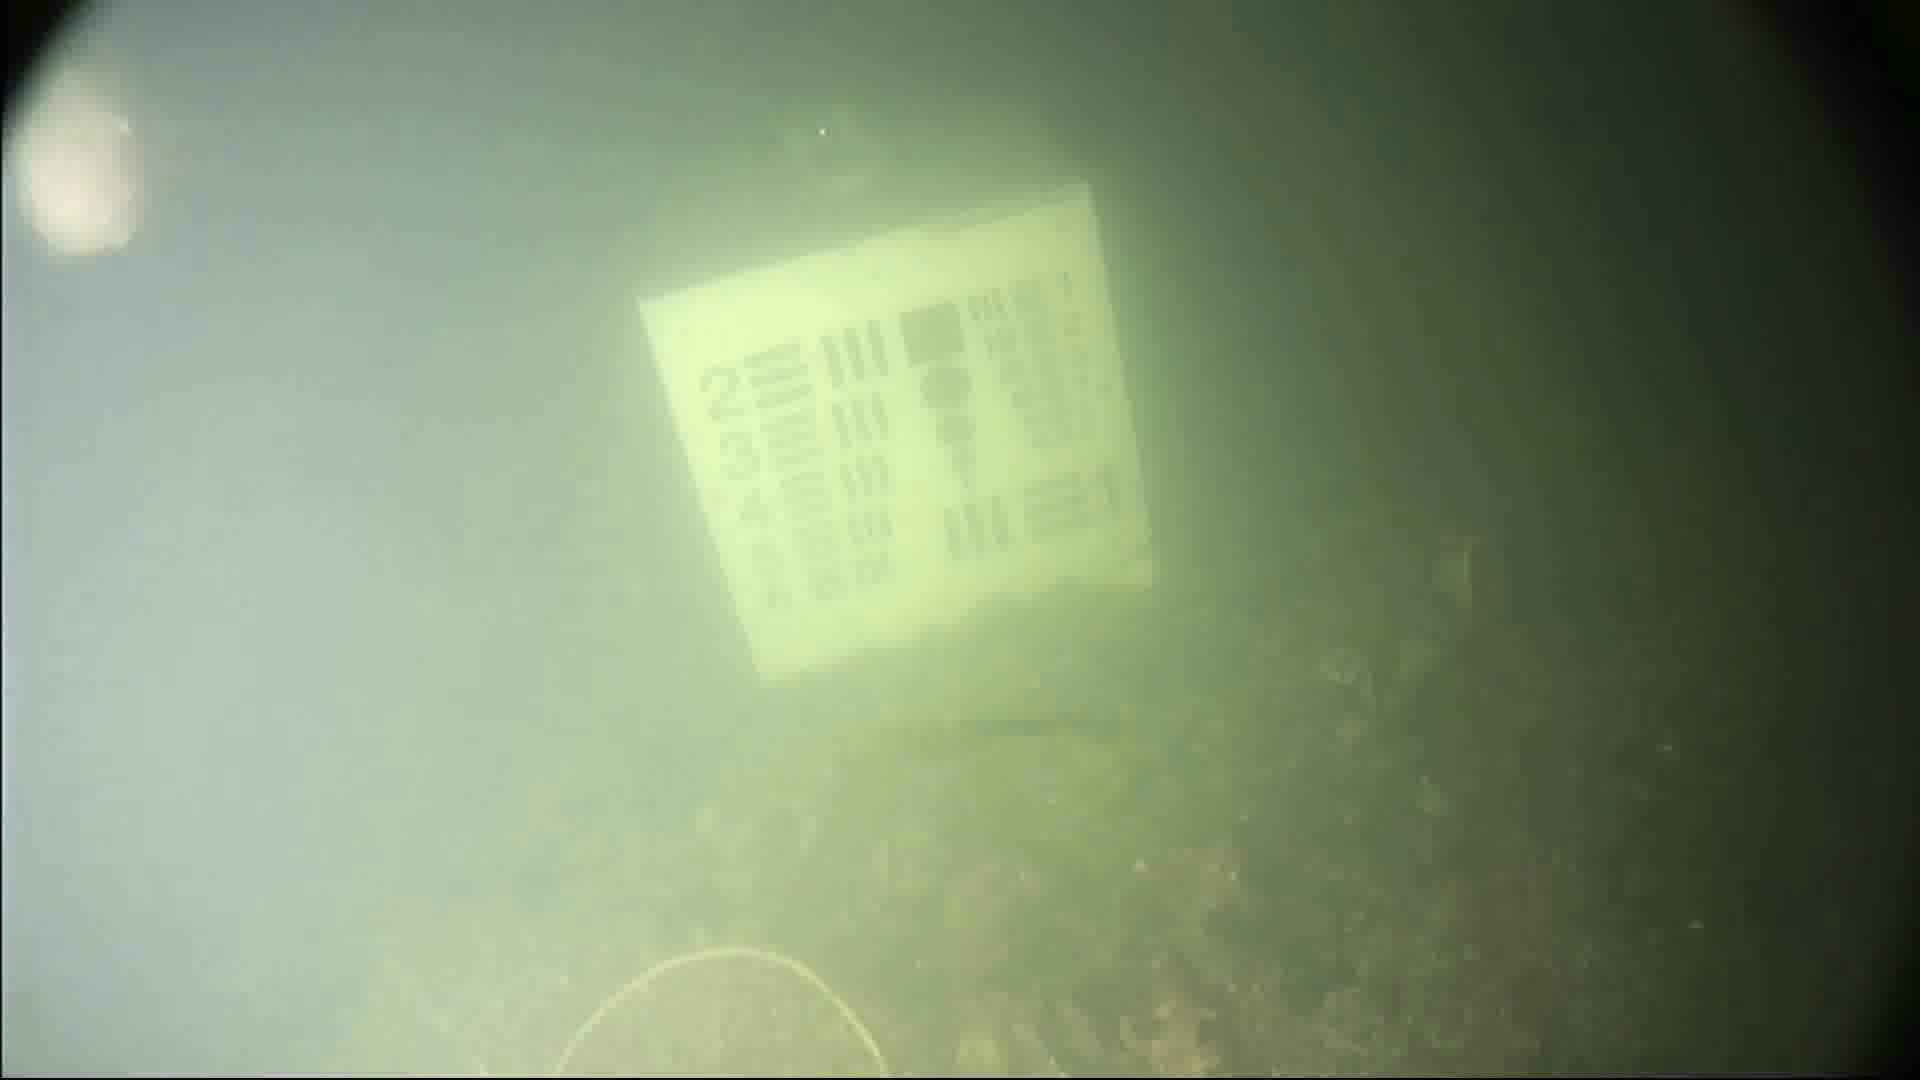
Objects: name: fish